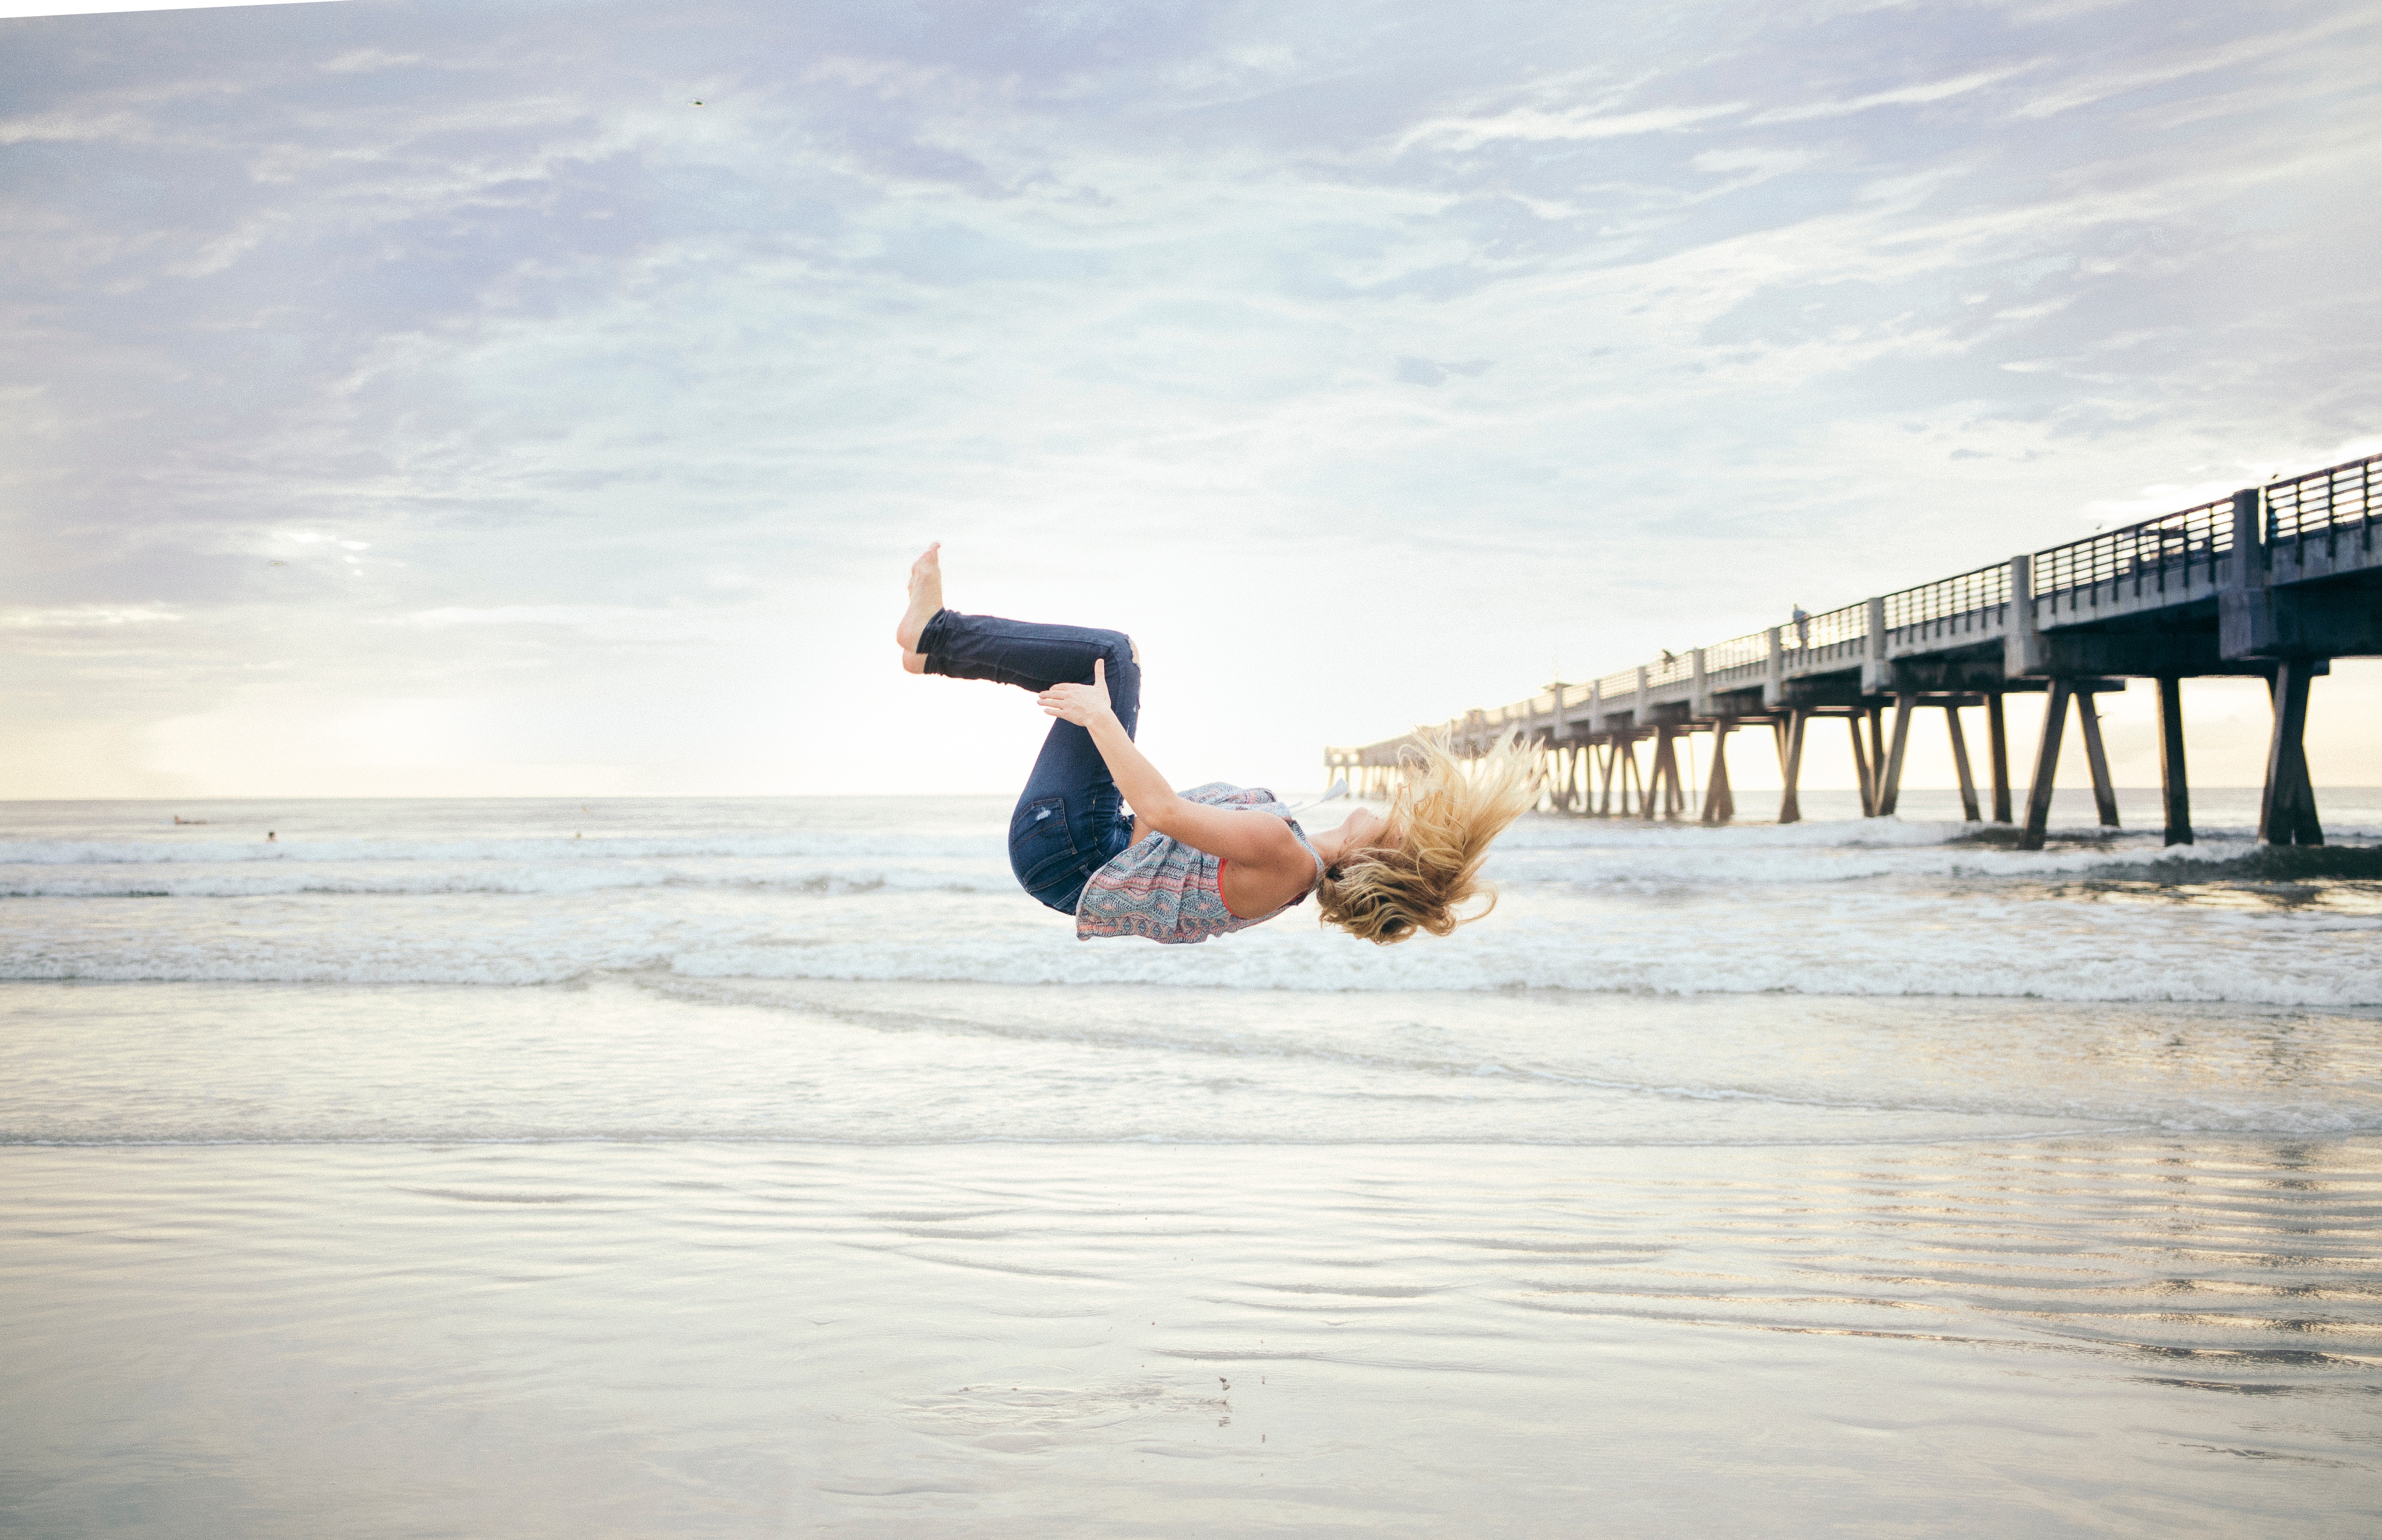
beach, sea, water, sand, ocean, person, woman, morning, shore, wave, vacation, female, flipping